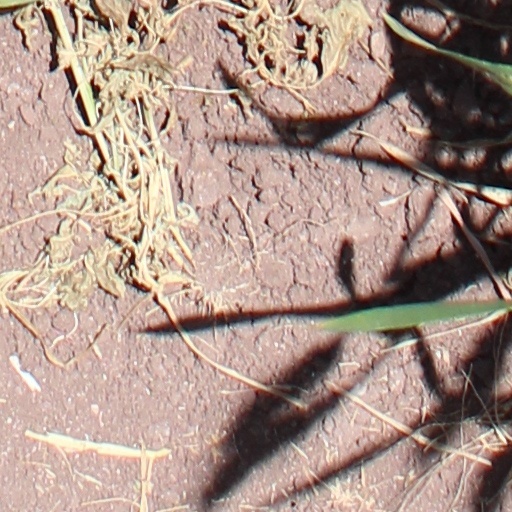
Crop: wheat